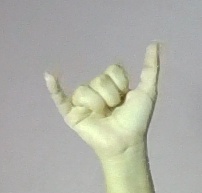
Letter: ya